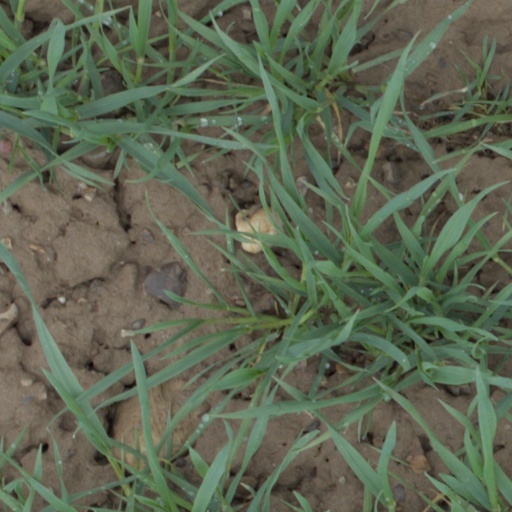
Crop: wheat